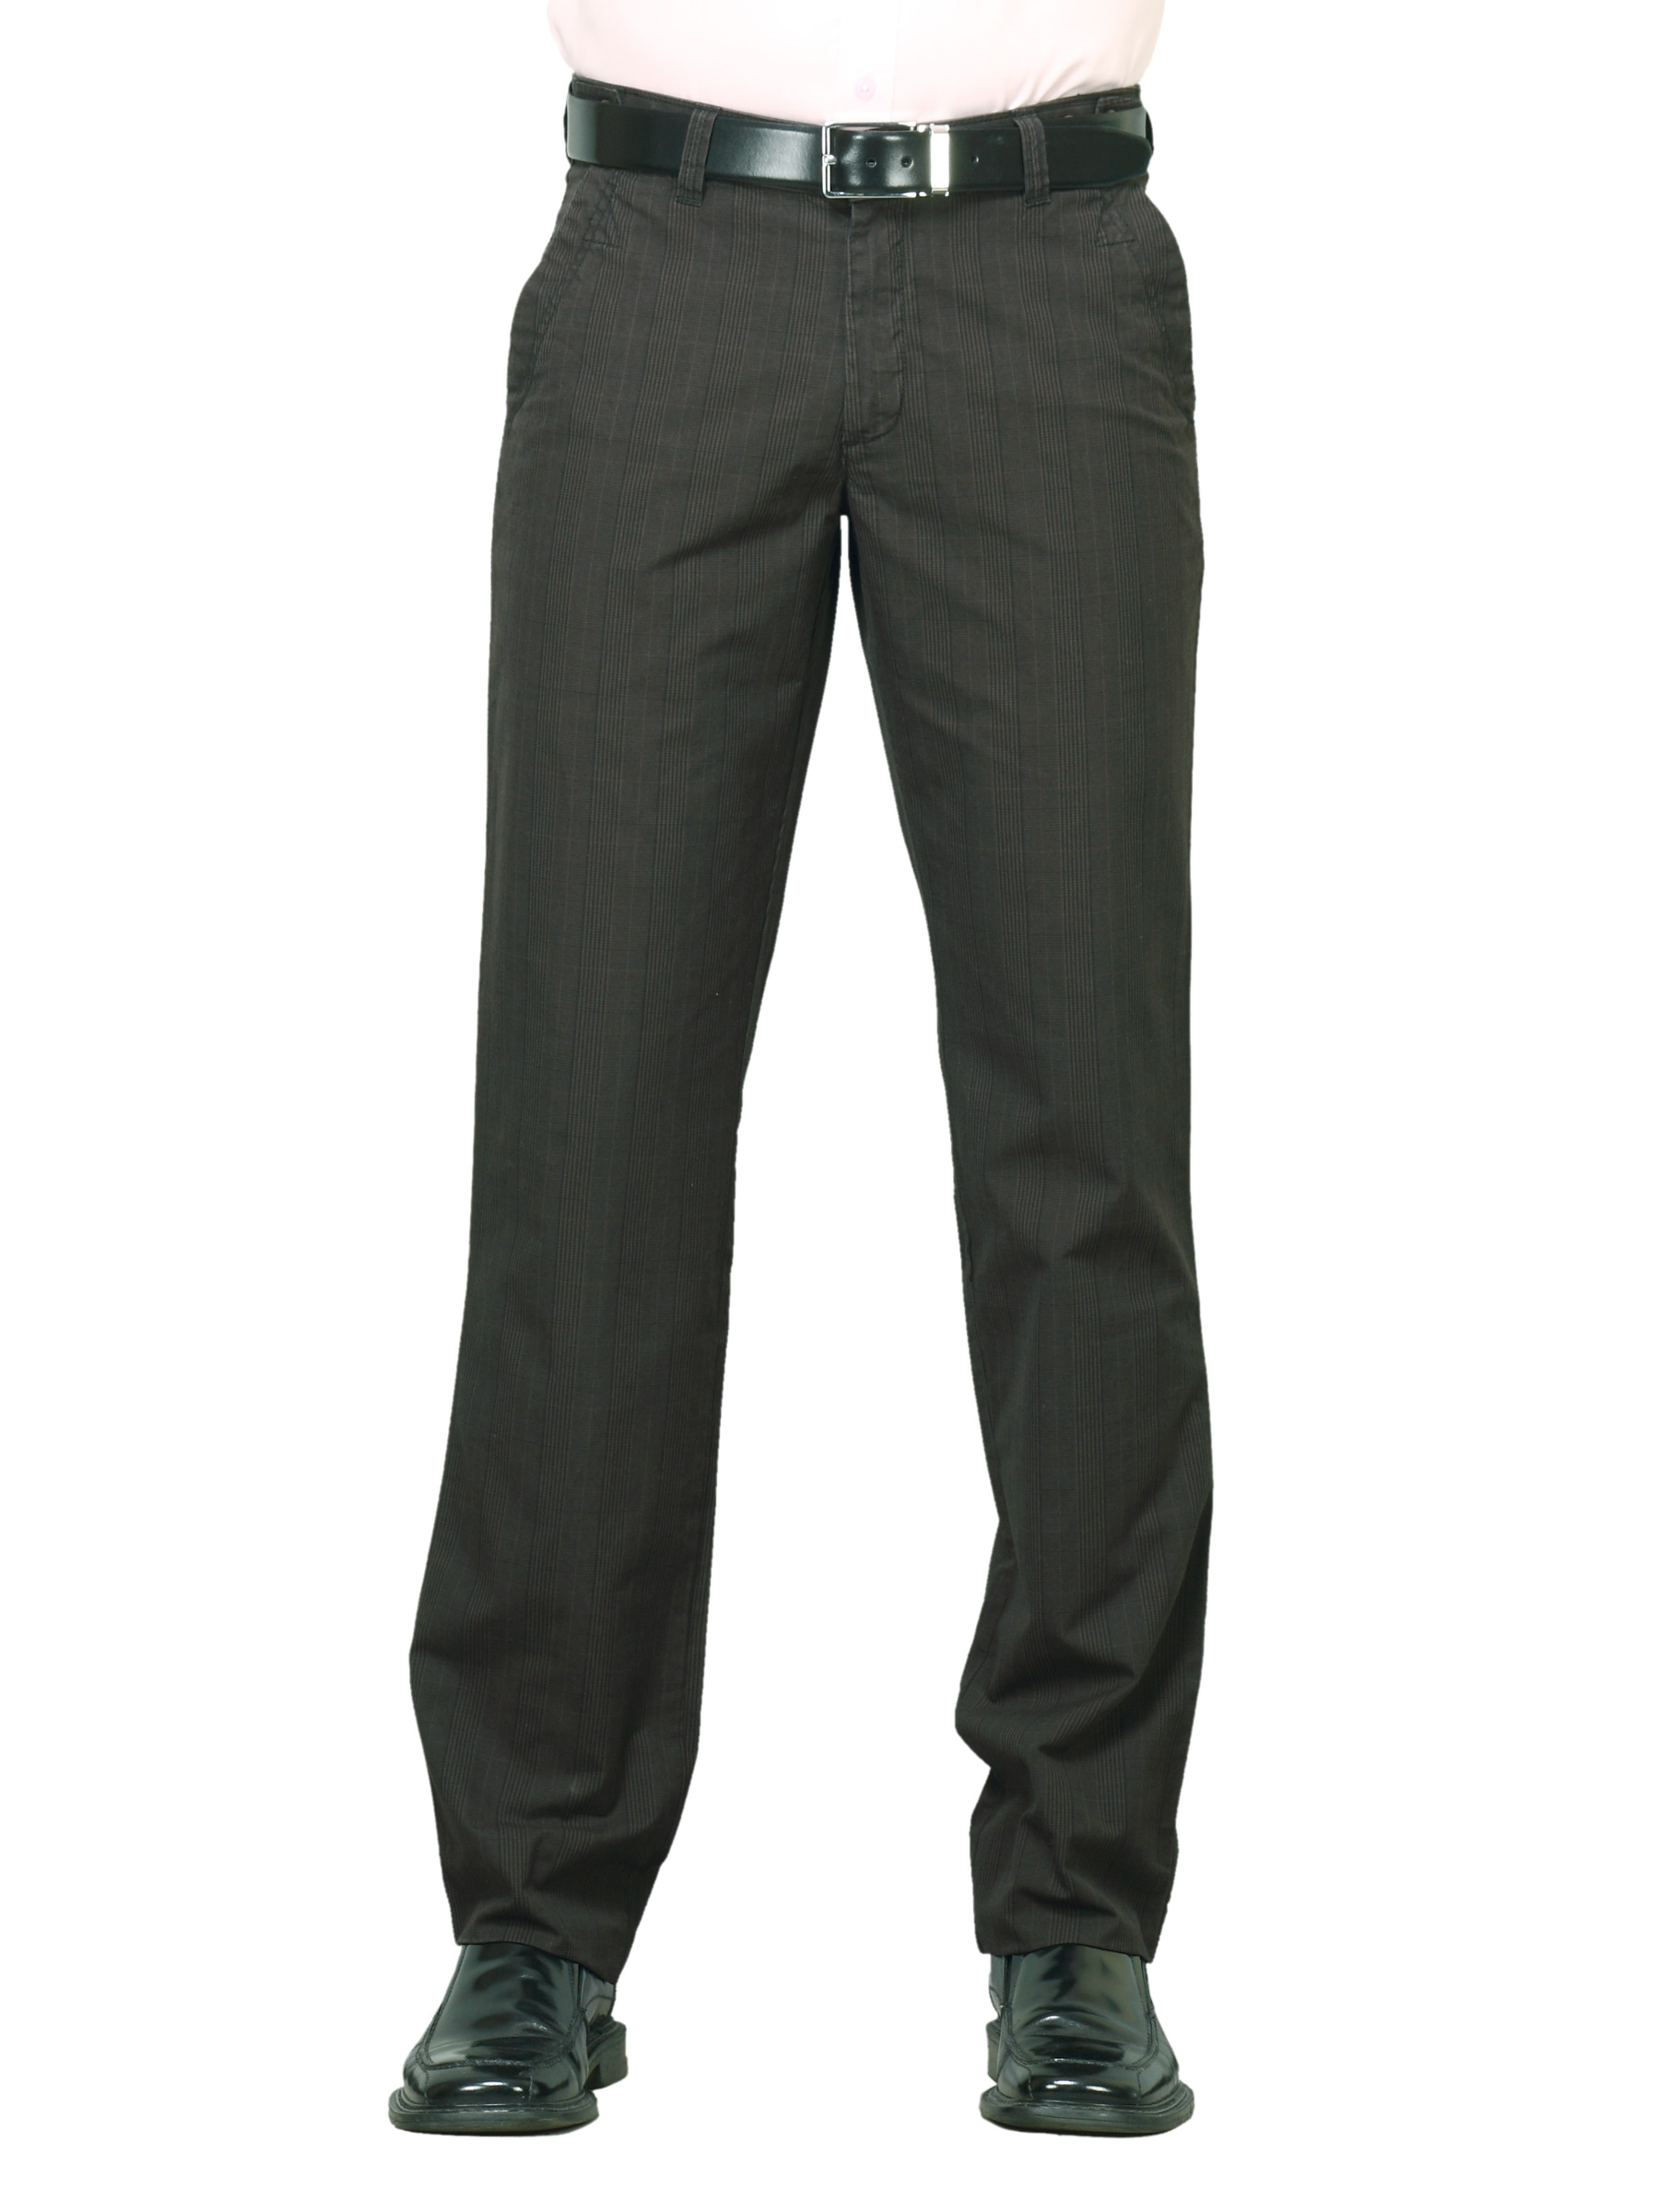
Scullers Men Scul Brown Trousers
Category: Apparel / Bottomwear / Trousers
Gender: Men
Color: Brown
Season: Summer 2011
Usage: Casual